Helmand Province

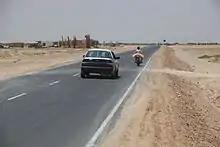
Locals drive on the new 12-kilometer road built by Afghans partnered with Marine and British engineer mentors. The new road was completed five months ahead of schedule and built entirely by Afghans.

Fighting continued throughout the winter, with British and allied troops taking a more pro-active stance against the Taliban insurgents. Several operations were launched including "Operation Silicone" at the start of spring. In May 2007, Mullah Dadullah, one of the Taliban's top commanders, along with 11 of his men were killed by NATO-led Afghan forces in Helmand.